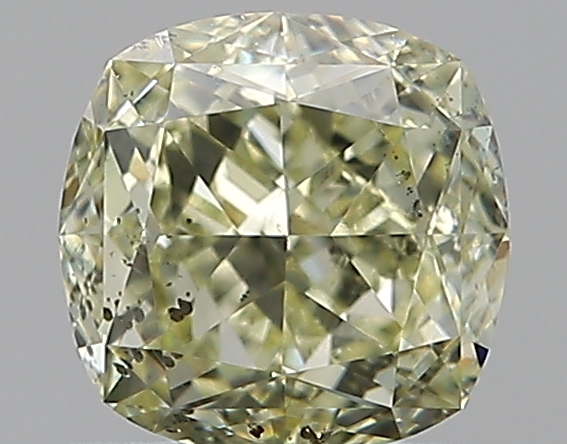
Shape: cushion
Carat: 0.76
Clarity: SI2
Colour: W-X
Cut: EX
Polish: VG
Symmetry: GD
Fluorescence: N
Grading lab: GIA
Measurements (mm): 4.95 x 4.89 x 3.33